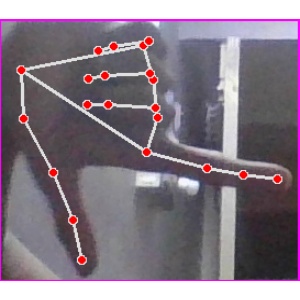
अक्षर: ख